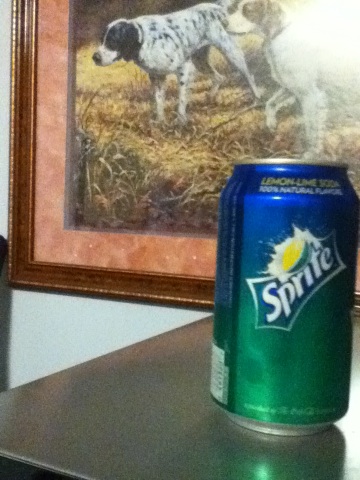Question: What kind of pop is this?
Answer: sprite